Votive column

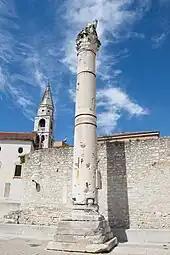
Votive column in the Roman forum remains in Zadar, Croatia

A votive column (also votive pillar) is the combination of a column (pillar) and a votive image.